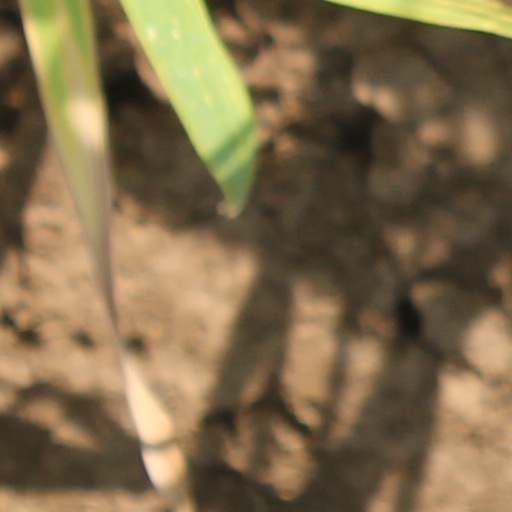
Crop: wheat